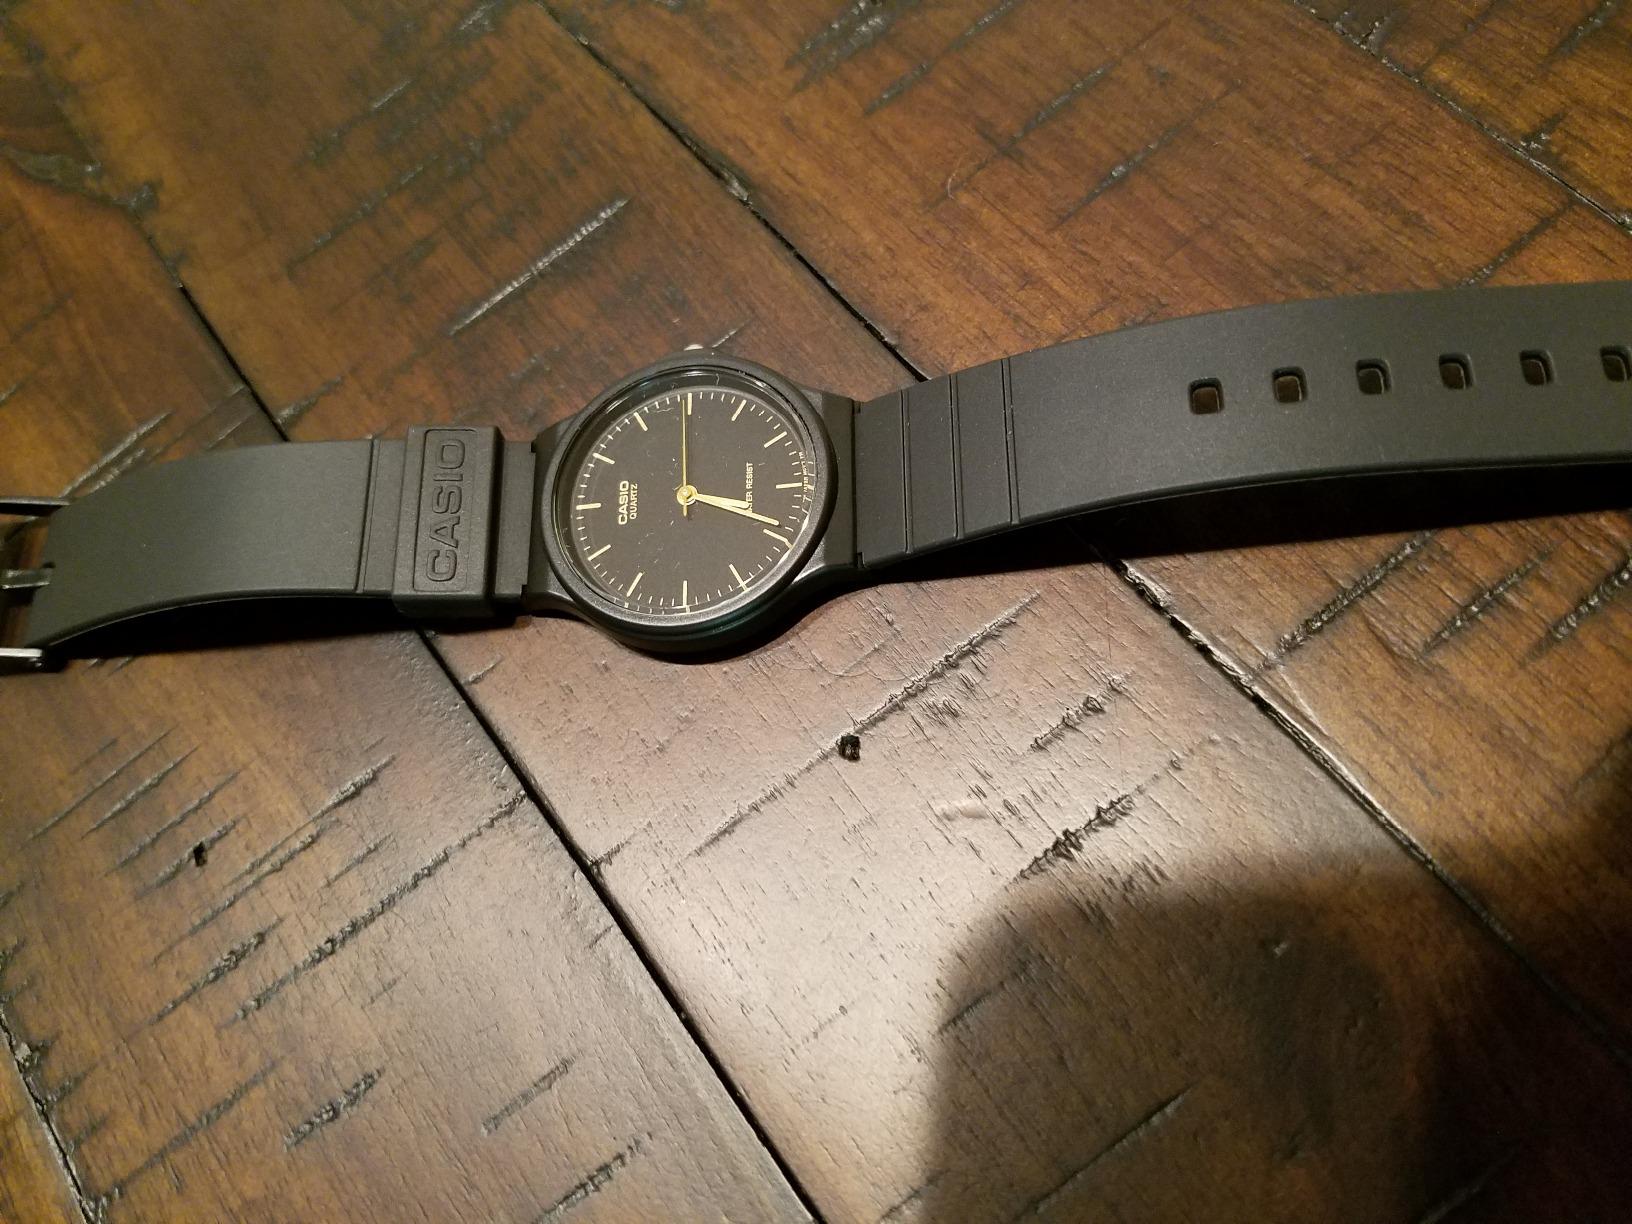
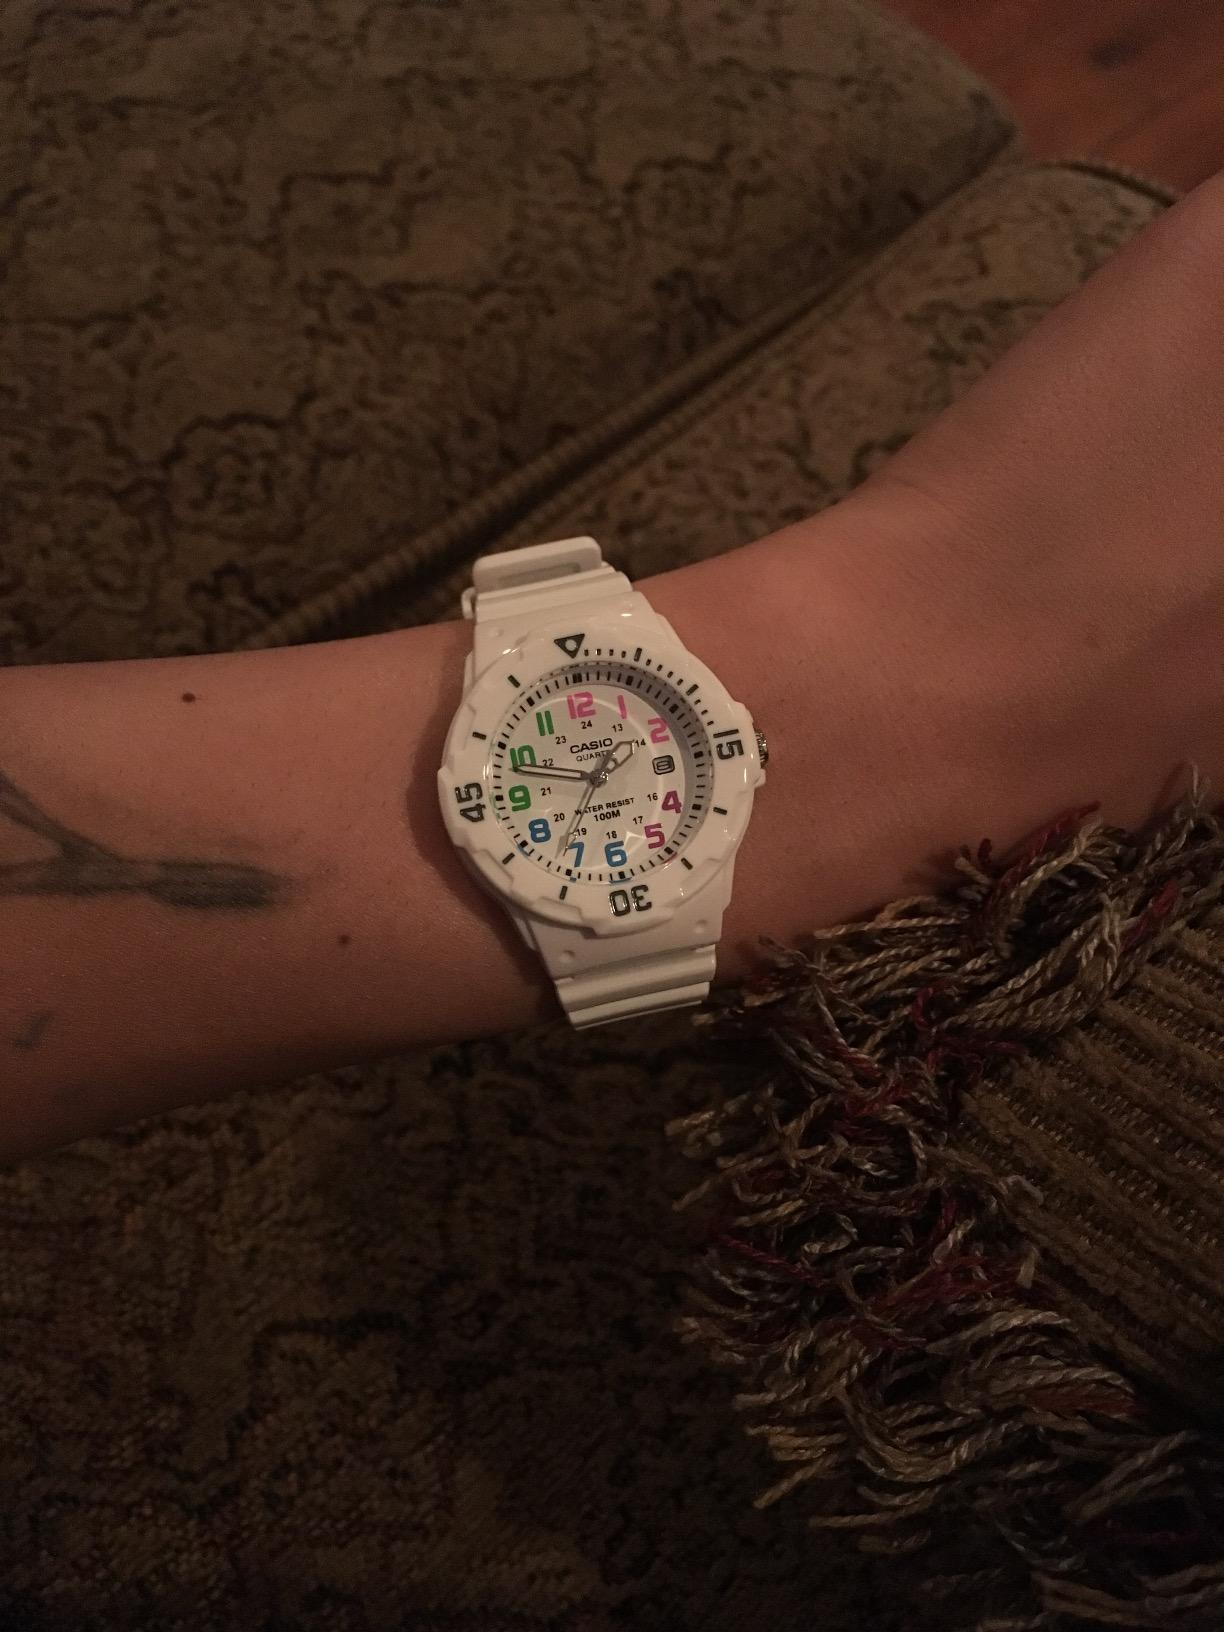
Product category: accessories_watch
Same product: no